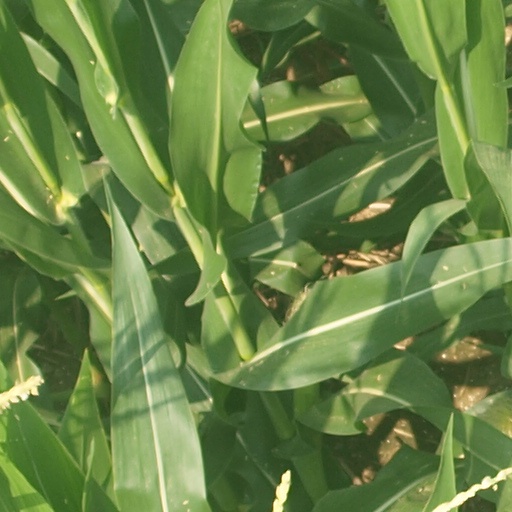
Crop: maize; corn